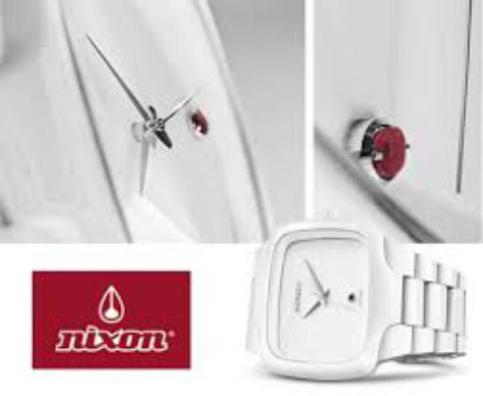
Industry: Electronic